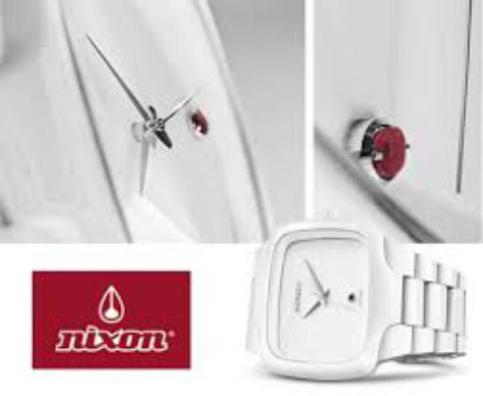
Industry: Electronic